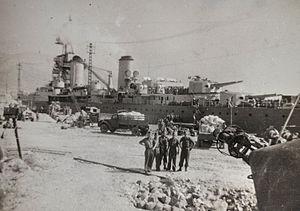
Croiseur Suffren dans le port de Toulon, le 21 septembre 1945.